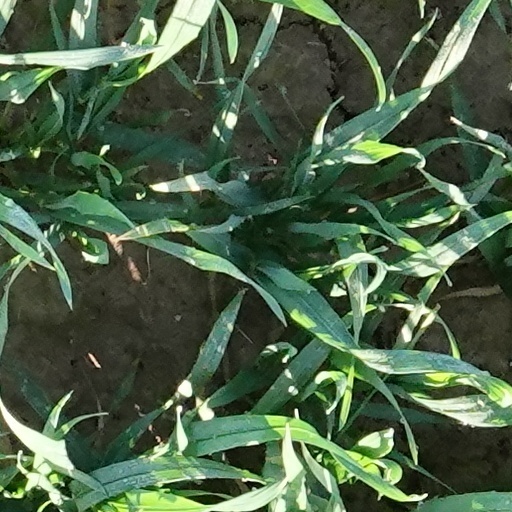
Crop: wheat